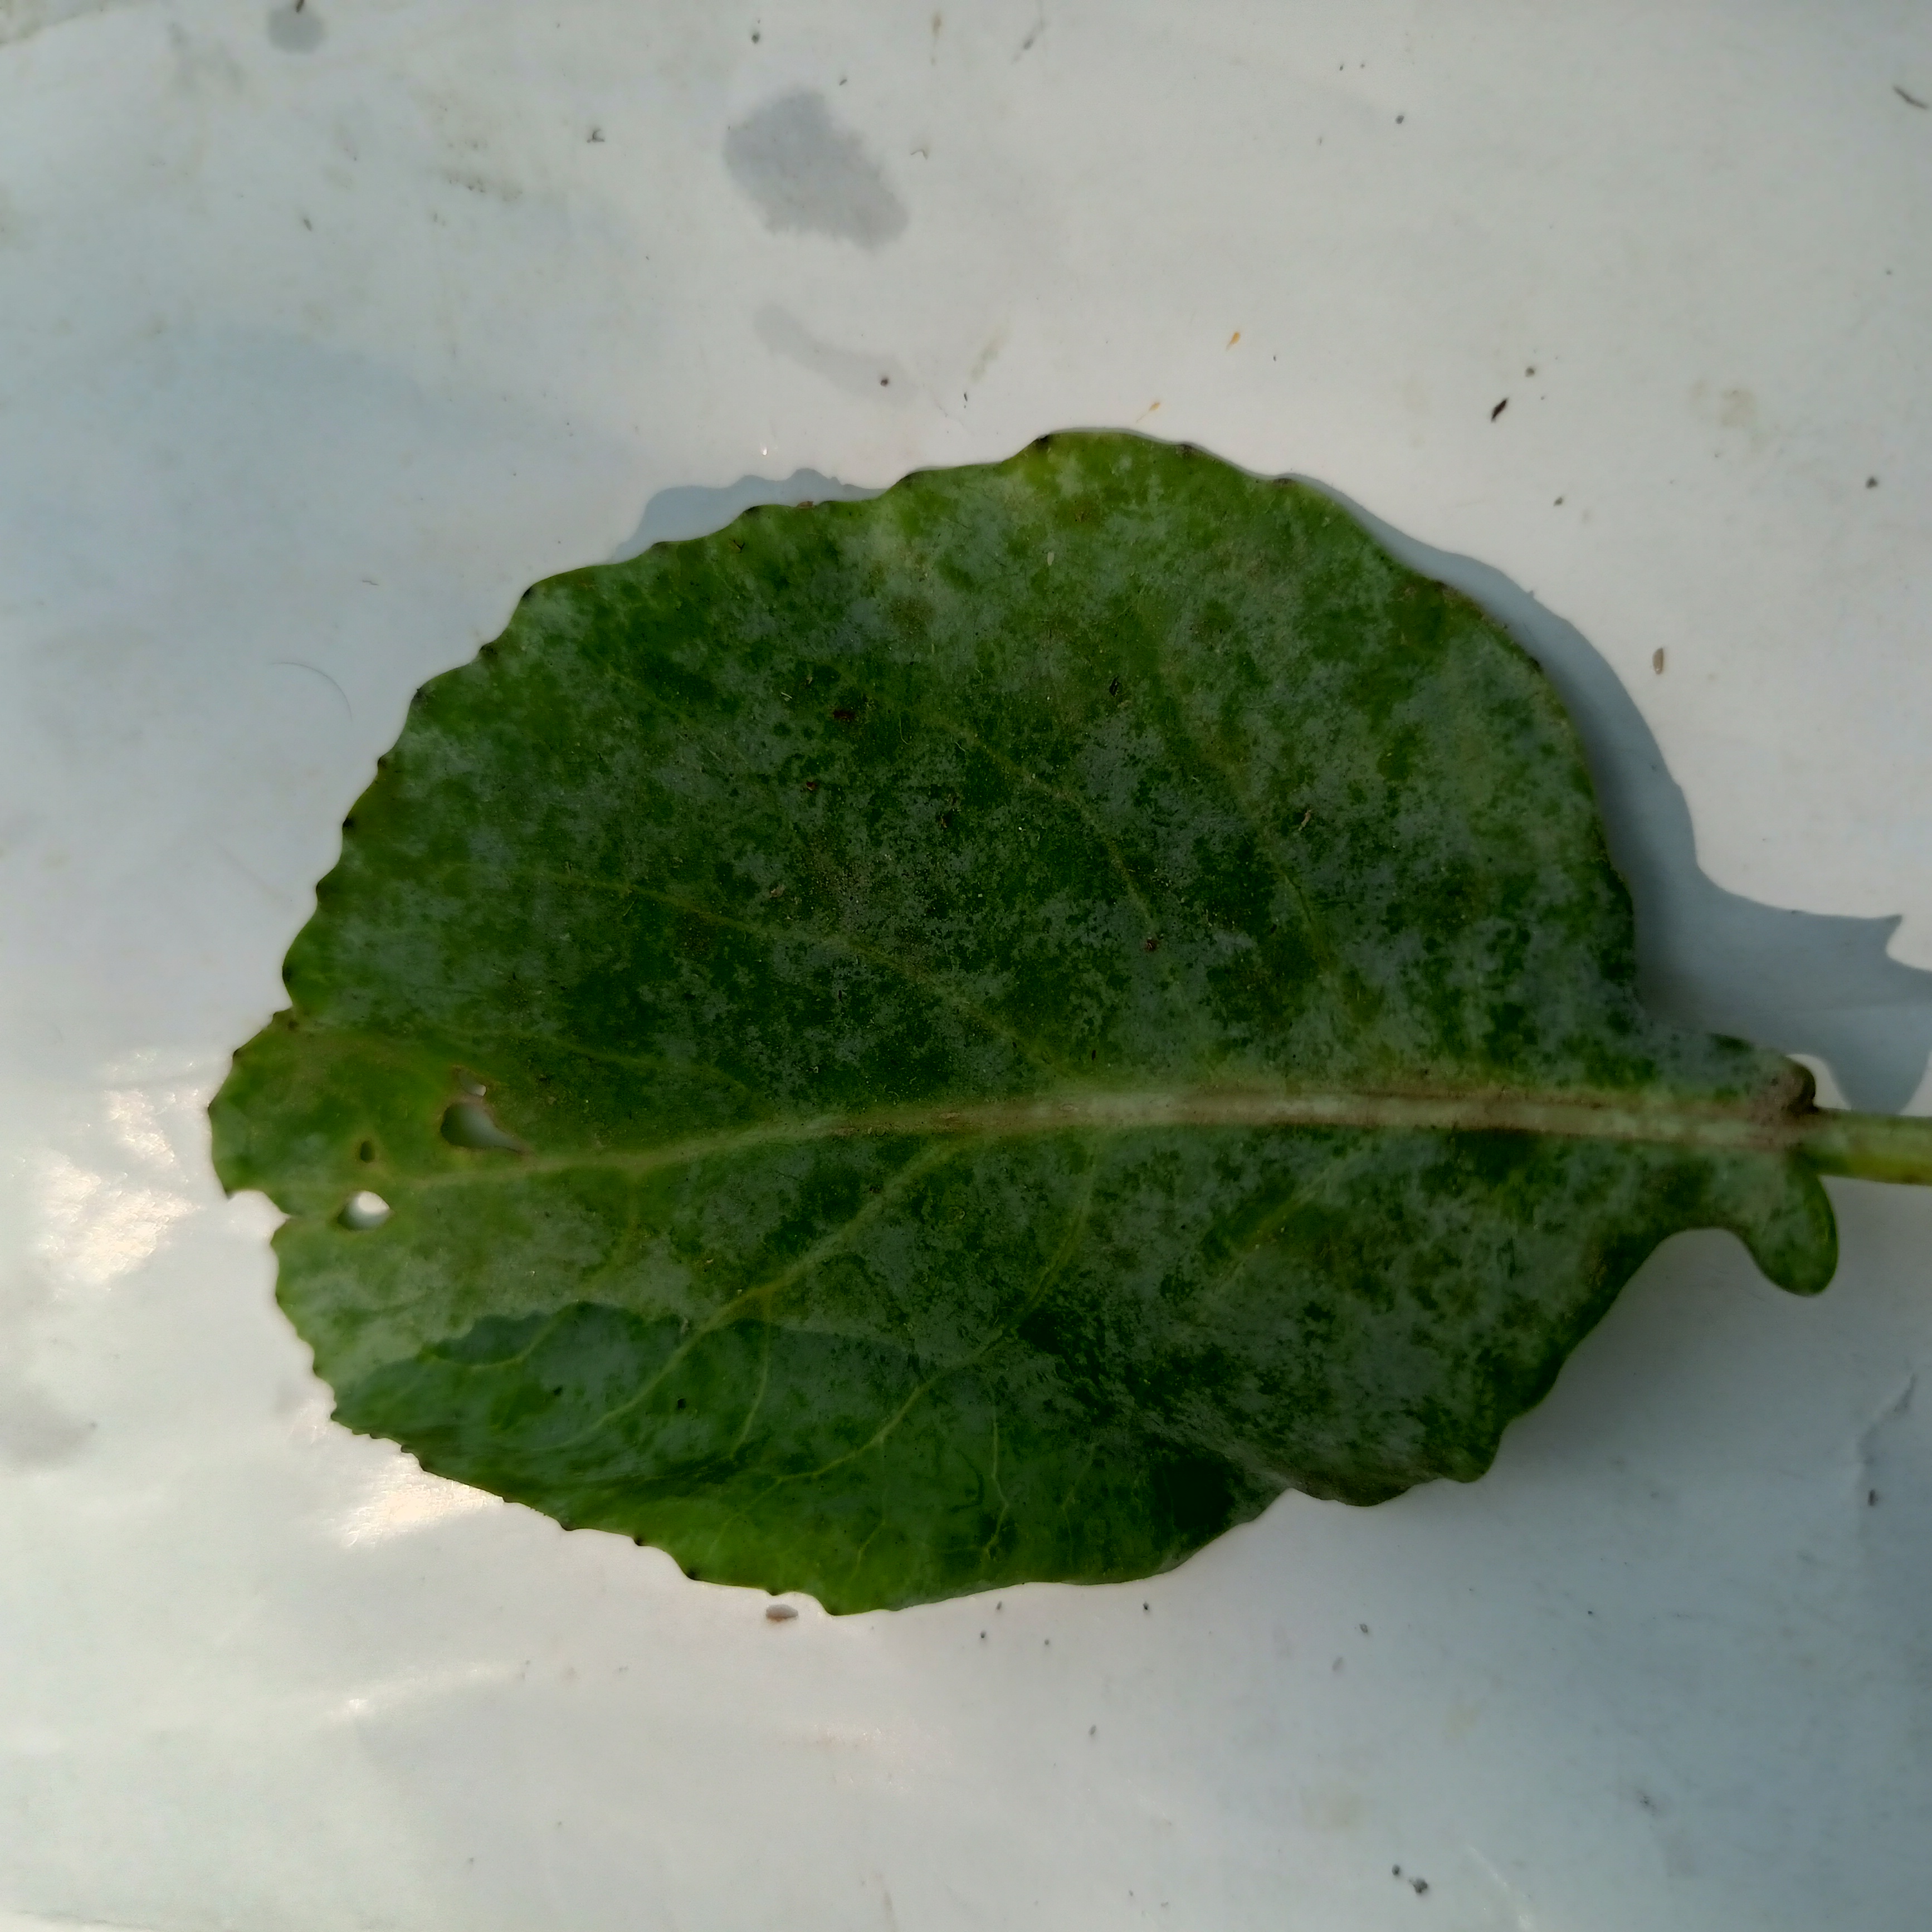
Label: Insect Hole